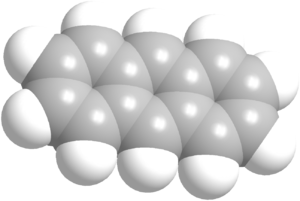
En chimie organique, on qualifie de tricyclique un composé chimique dont la molécule contiennent trois cycles c'est-à-dire dont deux atomes distincts, dit tête de pont sont reliés par quatre branches ou par trois branches et une liaison entre deux atomes quelconques de ces branches ou tout autre configuration qui finalement fournit un composé contenant trois cycles. L'exemple le plus simple consiste en trois cycles accolés comme dans l'anthracène :
L'anthracène est un composé chimique de formule C₁₄H₁₀ synthétisé pour la première fois par Richard Anschütz. C'est un hydrocarbure aromatique polycyclique composé de trois noyaux benzèniques fusionnés en alignement. On l'obtient à partir du goudron. Il est utilisé pour la production industrielle d'alizarine, un pigment rouge naturel d'origine végétale, ainsi que dans les conservateurs pour le bois, des insecticides et des revêtements de surface.